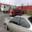
Label: automobile